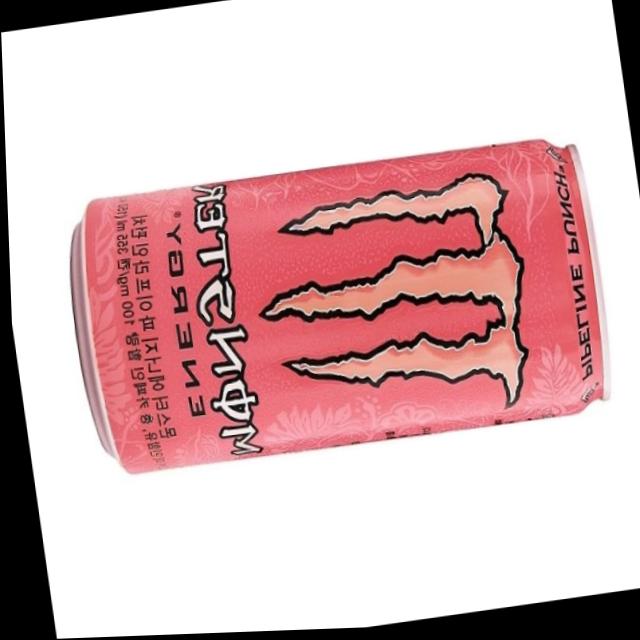
Label: cans